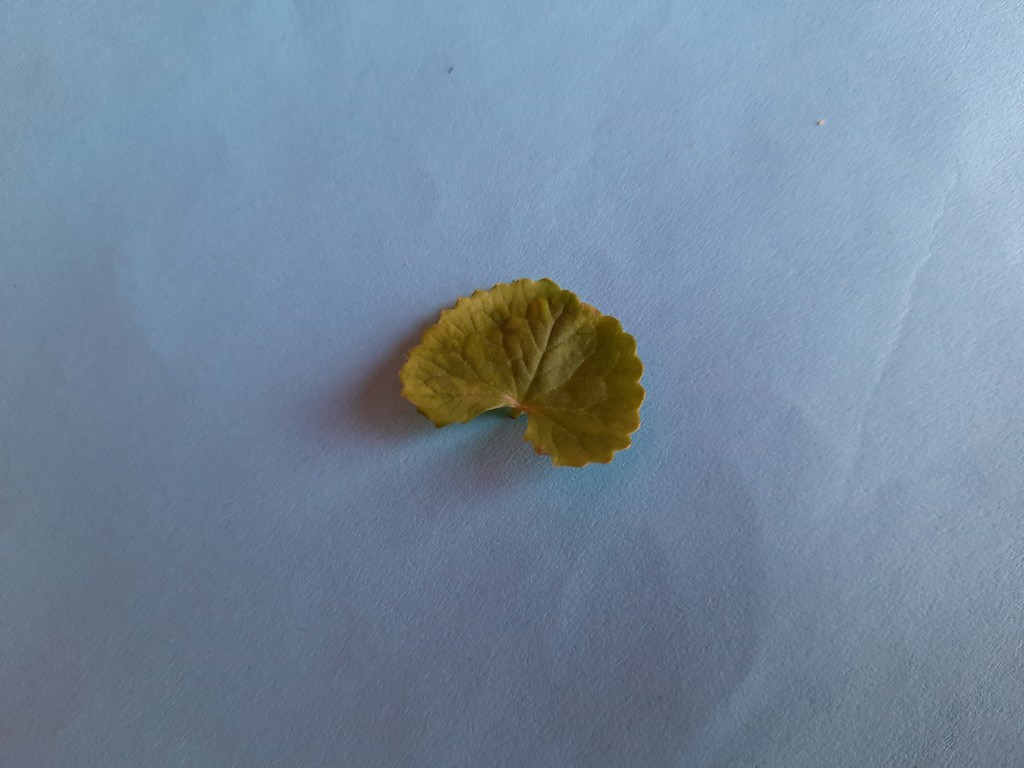
Label: Healthy